Lucas Samalenge

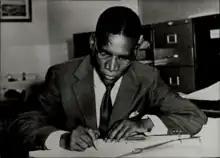
Lucas Samalenge writing, 1961.

Lucas Samalenge (2 October 1928 – 19 November 1961) was a Congolese and Katangese politician who was Katanga's Secretary of State of Information.